Renata Reisfeld

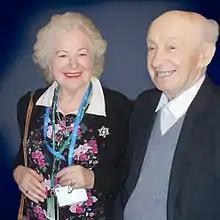
Rina and Eliezer

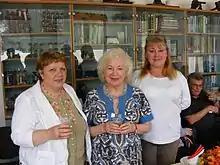
Center - Professor Renata Reisfeld, right - researcher Viktoria Levchenko, left - researcher Tsiala Saraidarov

Renata Sobel was born in Chelm, Poland in 1930. She came to Israel in 1950 and graduated from the Hebrew University of Jerusalem.